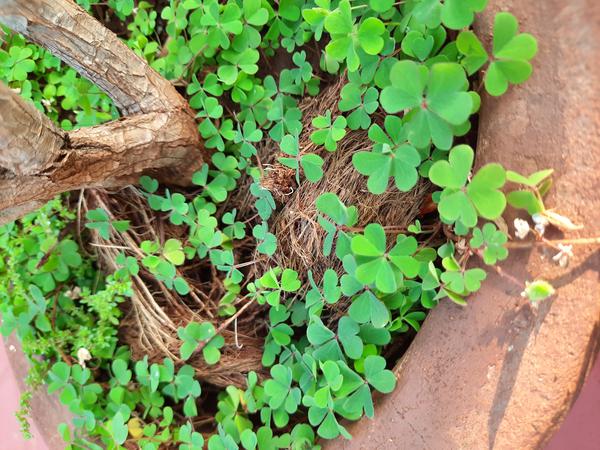
Plant: Wood_sorel